Combat information center

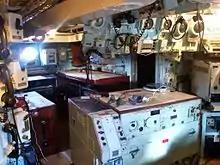
A 1960s operations room aboard the Royal Navy destroyer

A CIC in a naval context brings together and manages information on the warship's status and its surroundings, and supplies this to the commanding officer, who would generally be present on the nearby bridge or where plots can be viewed and, if one is aboard, a flag officer who might have their own separate flag bridge and fleet CIC. CICs or operations centers in other command contexts have the same function: information ordering, gathering, and presentation to the decision makers. The methods and materials may vary, but the provision of information & options to a leader remain the same.